Pegg Clarke

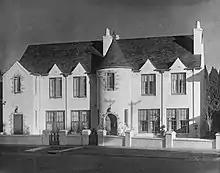
Pegg Clarke (c.1930s) Two storey block of flats 'Bluehayes', 15-17 Coolullah Ave., South Yarra, Melbourne. State Library, Victoria

By the end of WWI Clarke, along with her friend Hollick, were considered the leading photographers in Melbourne. Both were respected for their fashion photography, their high society portraits, especially of debutantes and brides, and their portraits of visiting celebrities such those by Clarke of actress Joan Rowell, wives of diplomats and composer/musician Margaret Sutherland. Amongst Clarke's more famous friends, and subjects of her portraits were Australian poet Dorothea Mackellar, and Dame Sybil Thorndike The Australian Gallery Directors' Council notes that, "[t]he role of Cazneaux covering home and social photographs for magazine in Sydney was shared by Hollick and Clarke in Melbourne." Hollick specialised in fashion photography and Clarke in interiors and architecture. She also provided photographic reproductions of her friend Dora Wilson's paintings to the press.